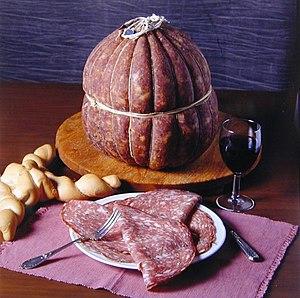
La cuisine lituanienne se caractérise par les produits utilisés qui sont adaptés au climat humide et froid de l'Europe du Nord : orge, pomme de terre, seigle, betterave, chou, baies et champignons qui sont produits localement ainsi que les produits laitiers. La Lituanie ayant un climat et des pratiques agricoles communes avec l'Europe de l'Est, sa cuisine a beaucoup d'éléments en commun avec les cuisines polonaise, ukrainienne et russe. Elle partage aussi certaines caractéristiques avec les cuisines finlandaise, hongroise, roumaine, géorgienne ainsi qu'avec la cuisine ashkénaze.